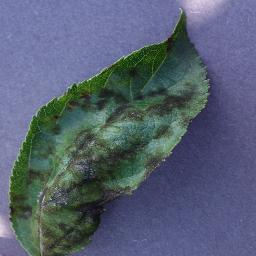
Label: Apple___Apple_scab